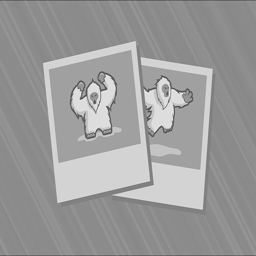
american football player celebrates after scoring a touchdown during the first quarter against american football team .